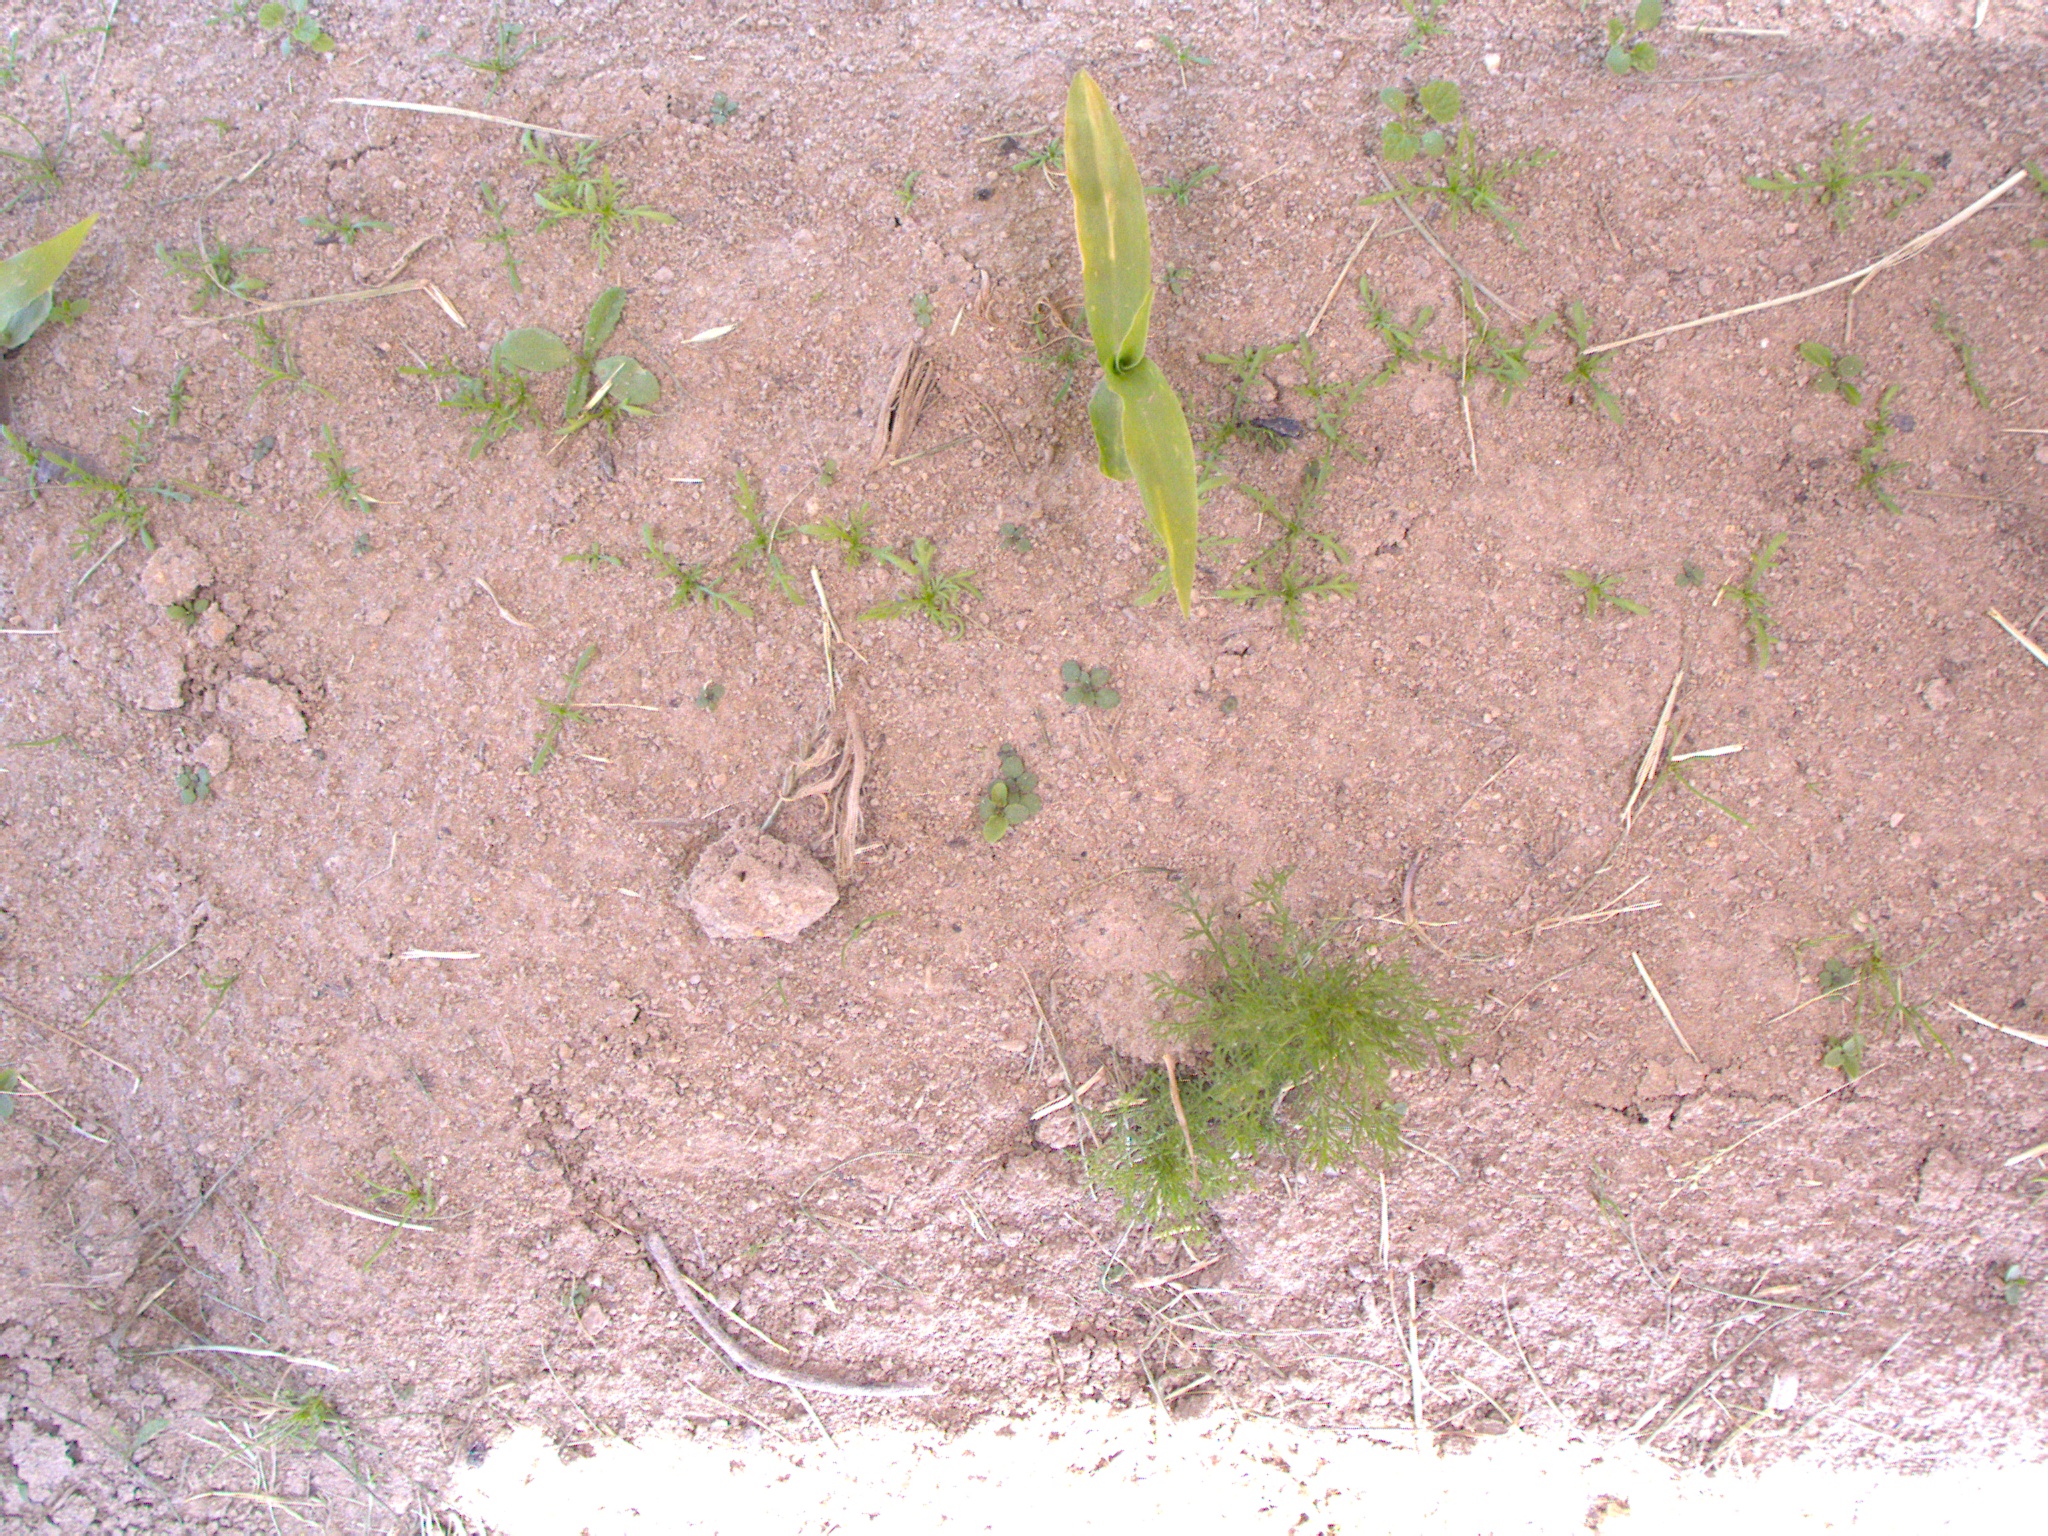
Crop: maize
Objects: maize, stem_maize